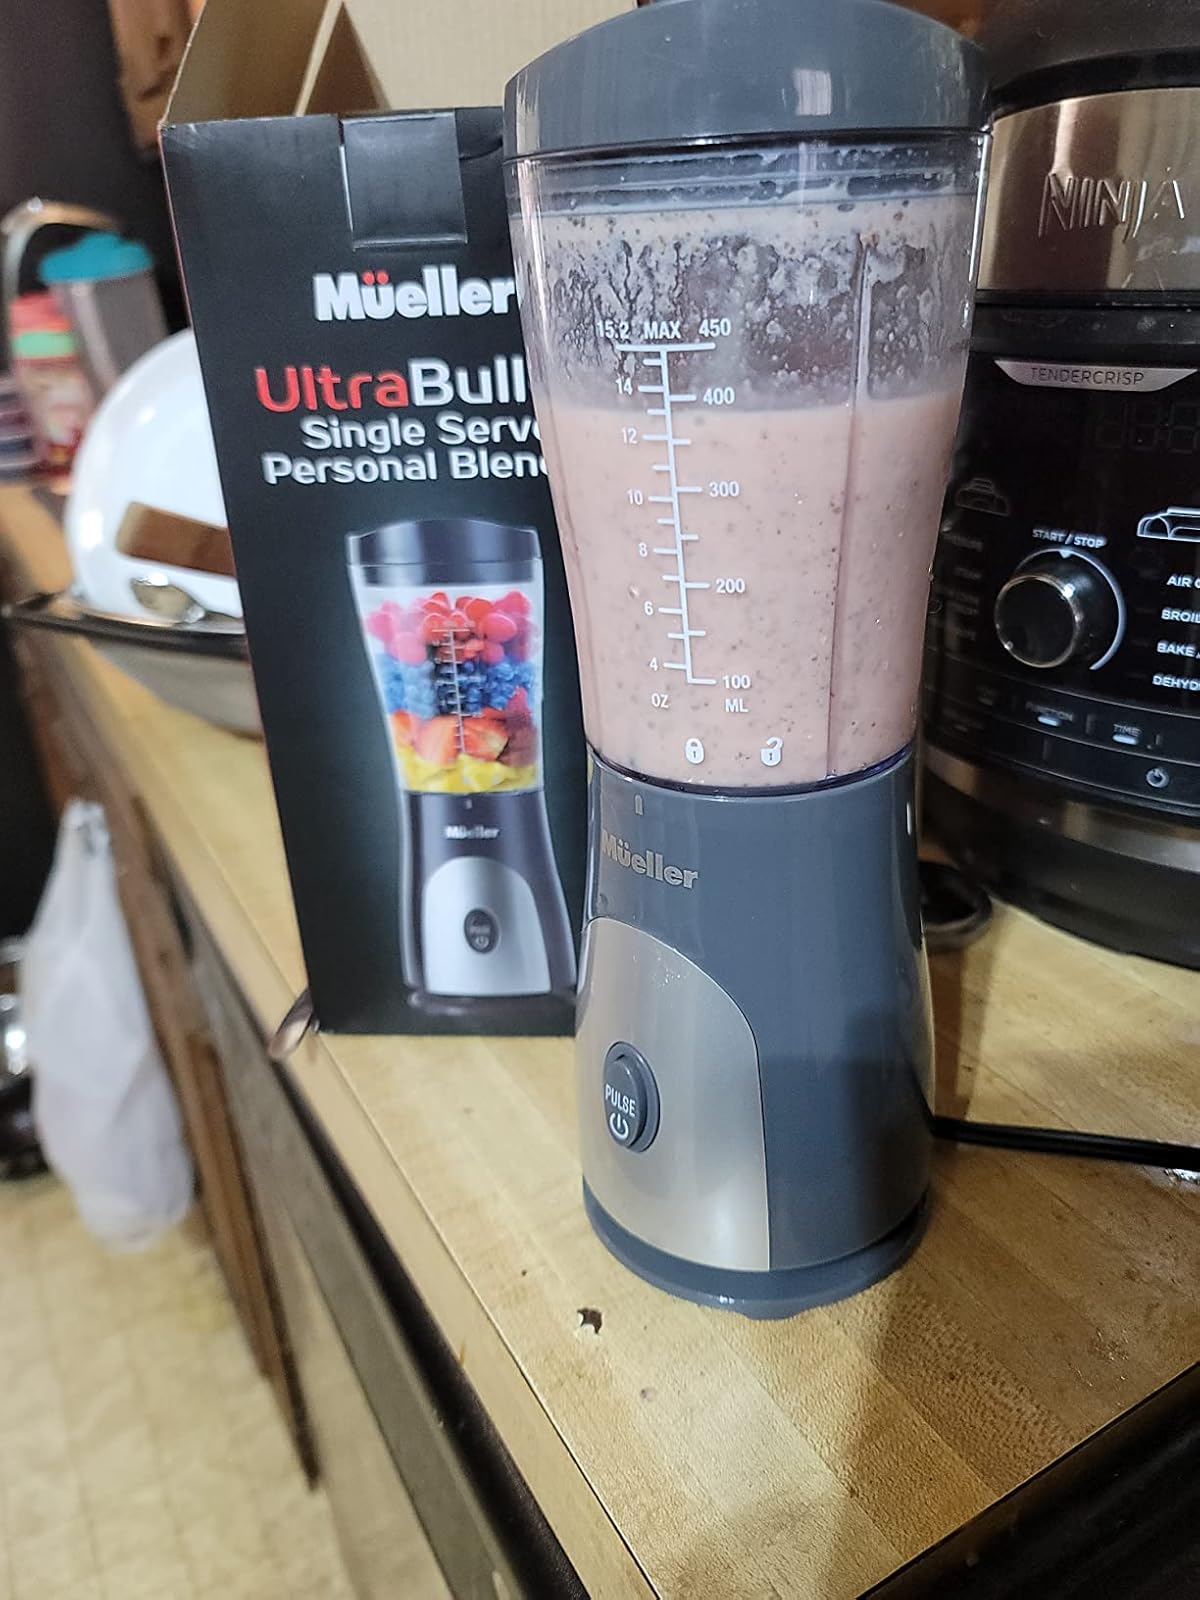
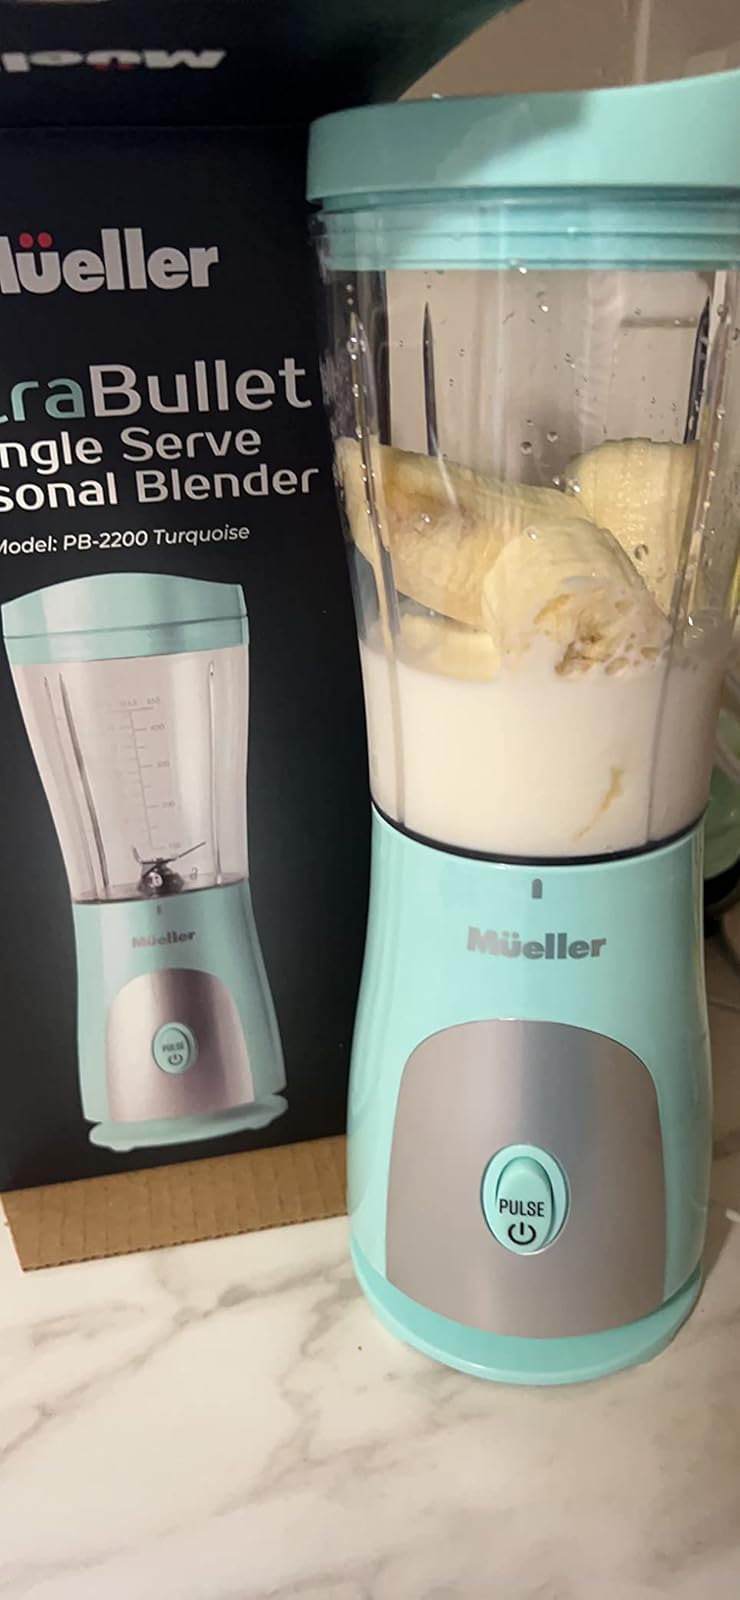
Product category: items_blender
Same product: no